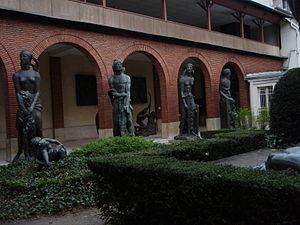
Le Monument à Carlos María de Alvear est une sculpture monumentale d'Antoine Bourdelle, érigée à Buenos Aires en Argentine en 1926 à la mémoire du général Carlos María de Alvear.
Le musée Bourdelle est situé au nᵒ 18 de la rue Antoine-Bourdelle dans le 15ᵉ arrondissement de Paris. Il est installé dans les appartements, ateliers et jardins où Antoine Bourdelle vécut et travailla dès 1885 à l'adresse de l'époque, nᵒ 16 impasse du Maine.